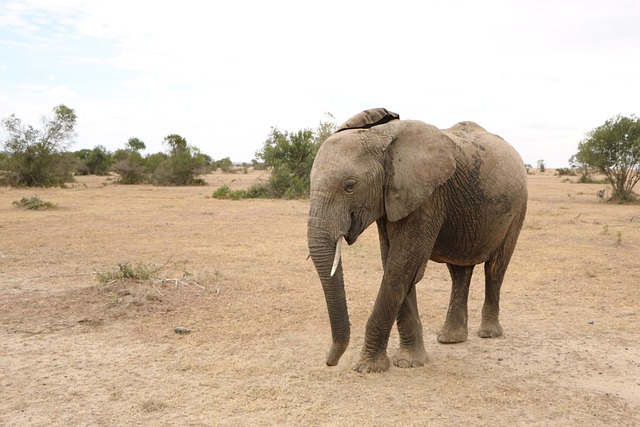
Label: elefante